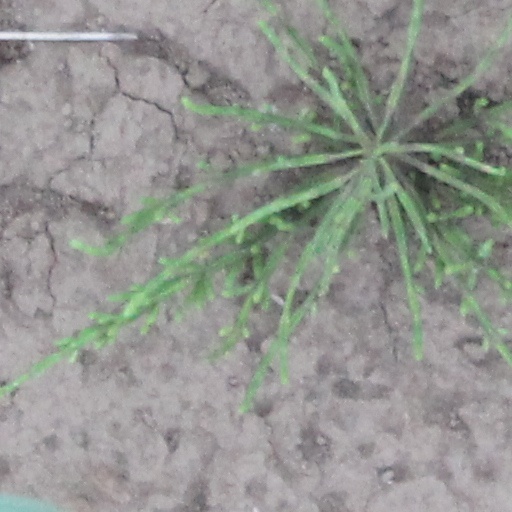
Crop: wheat